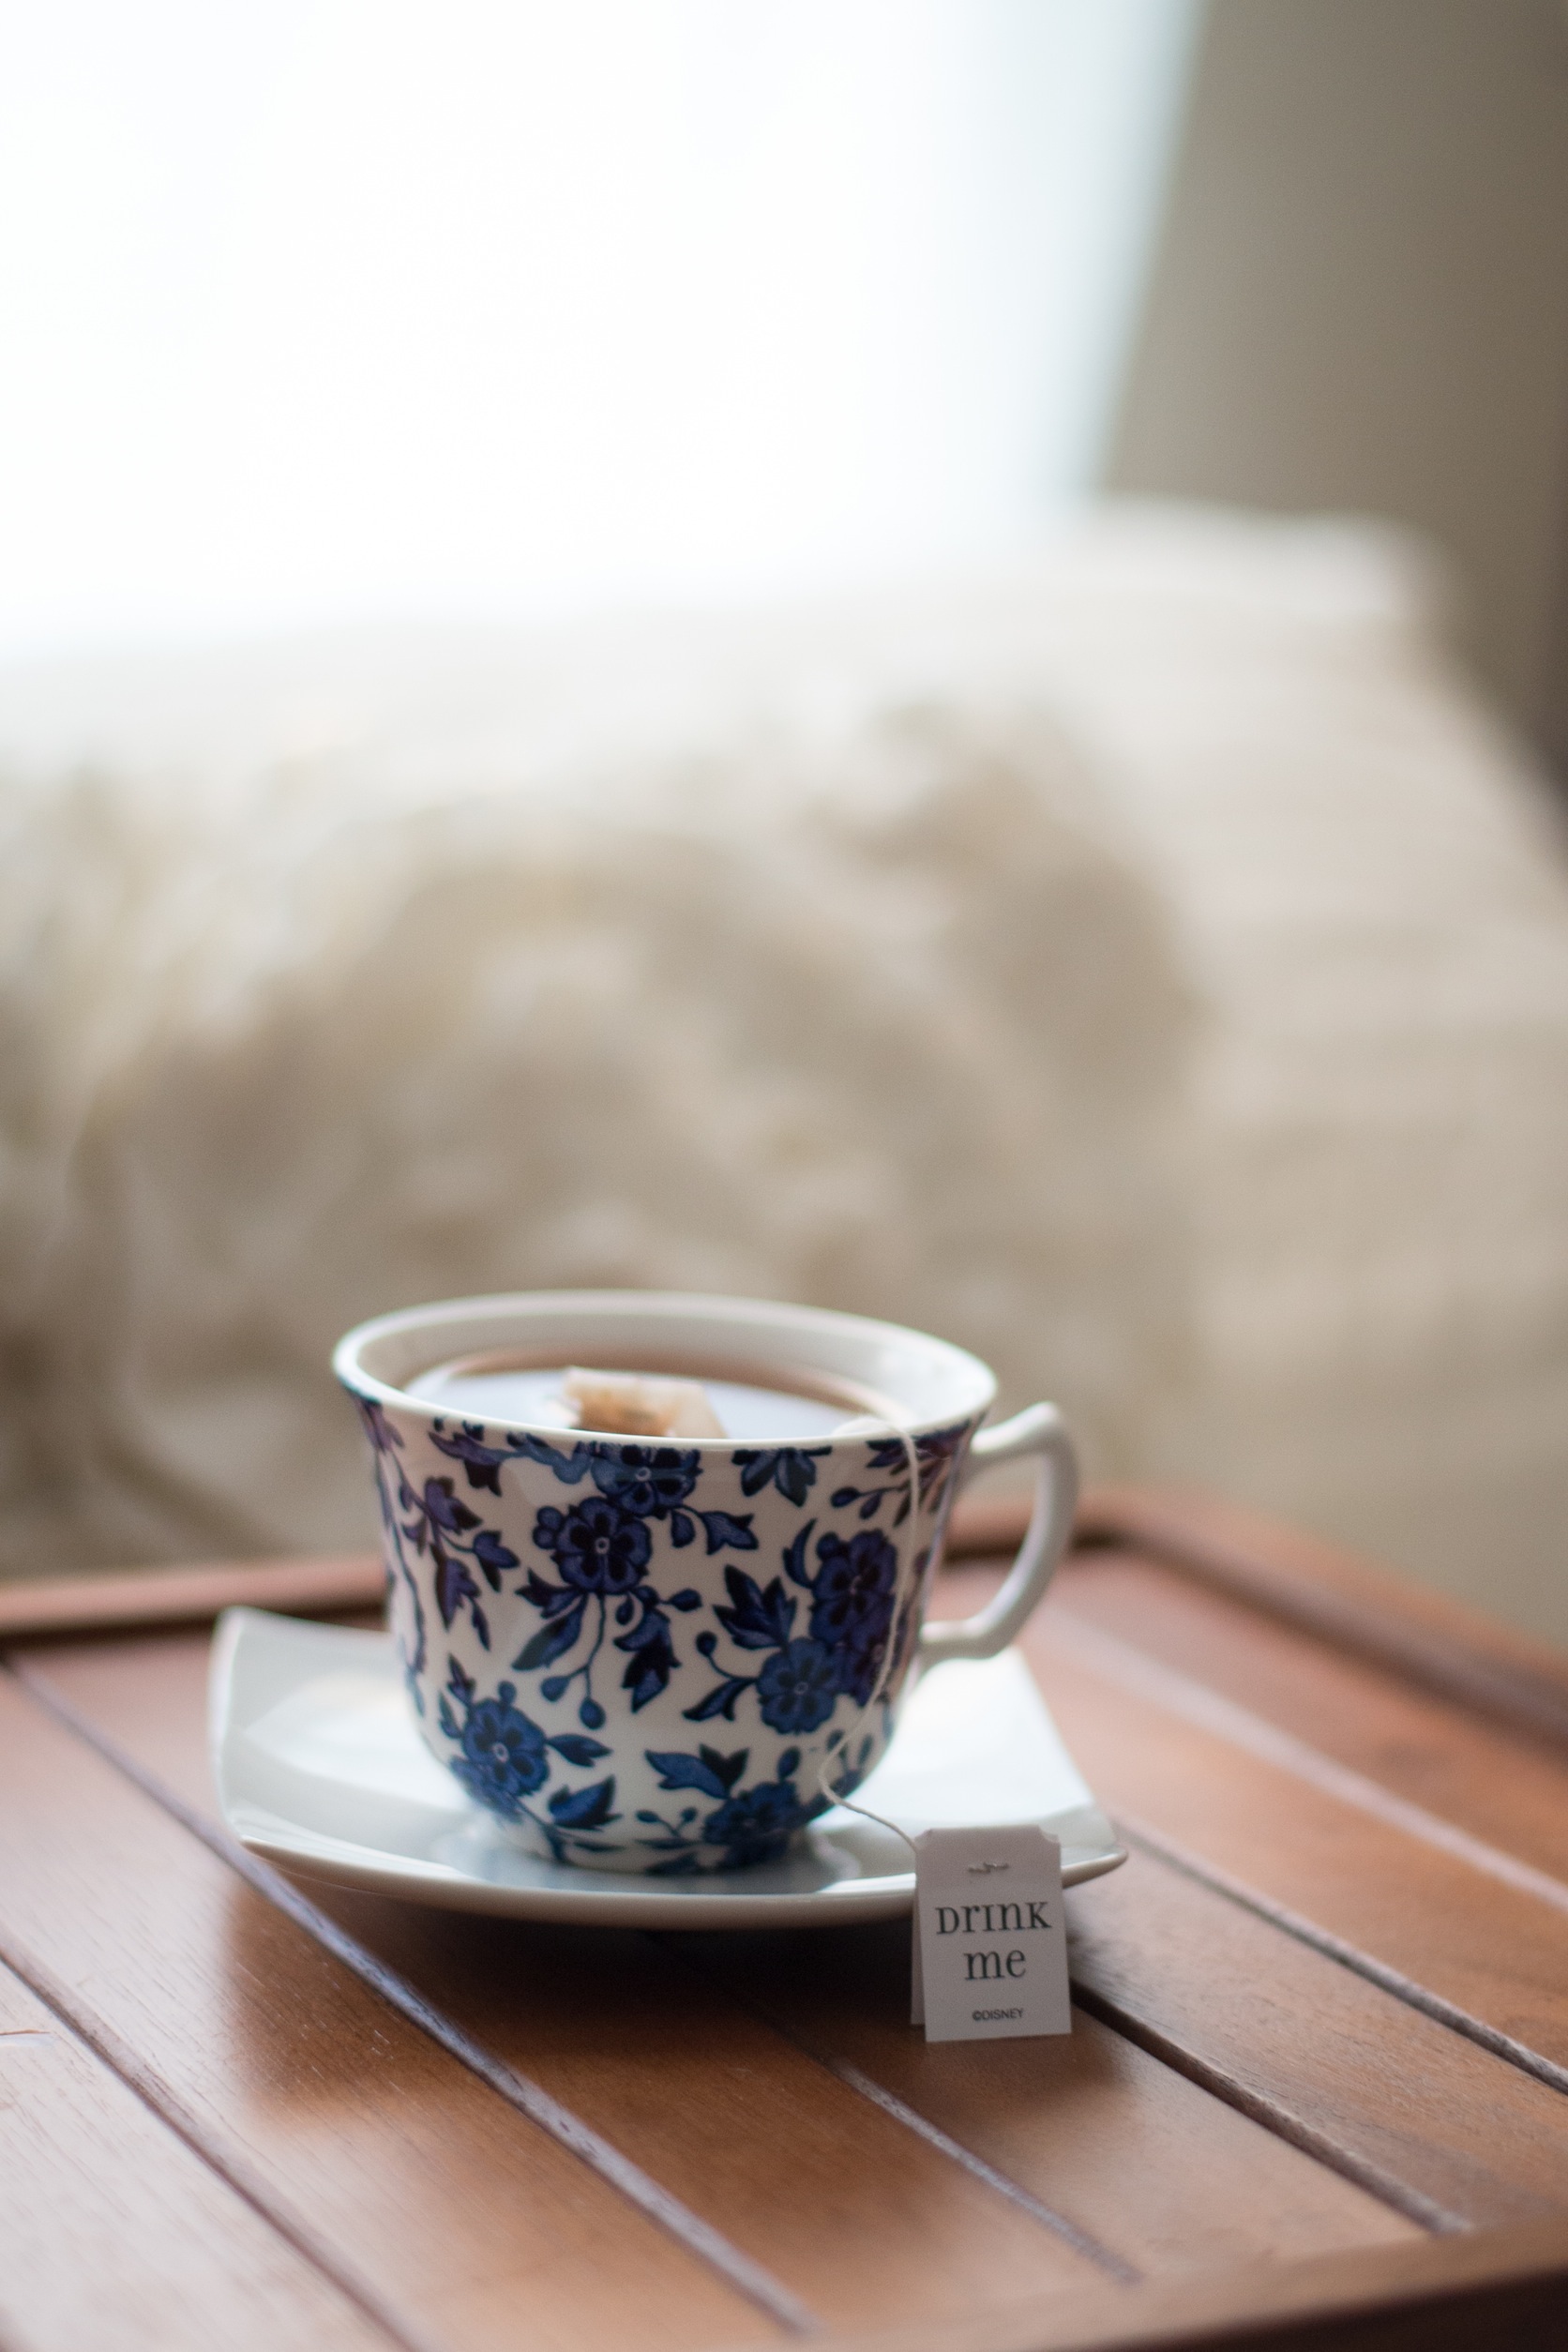
table, coffee, wood, tea, cup, food, plate, bag, drink, espresso, coffee cup, flavor